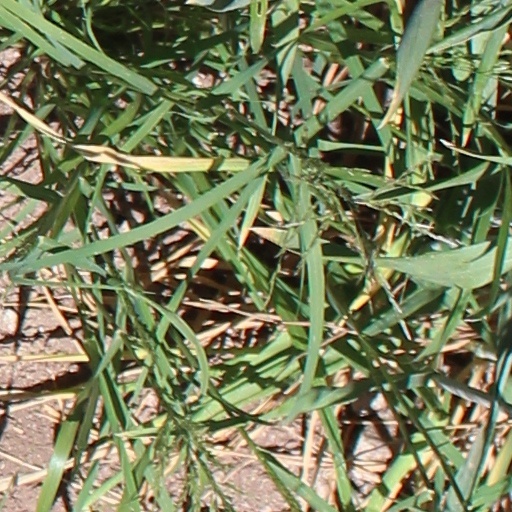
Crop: wheat